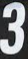
Number: 3